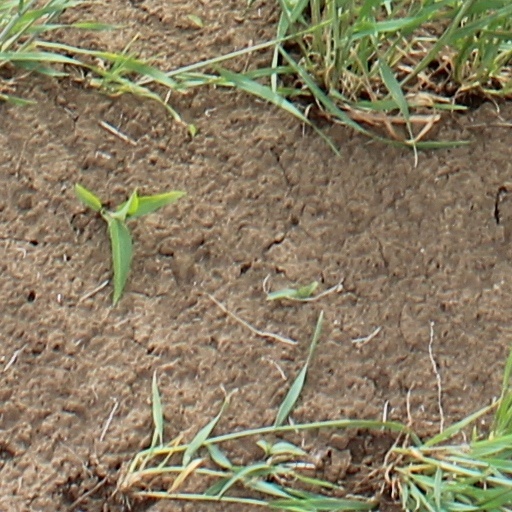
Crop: wheat